Echo (2023 film)

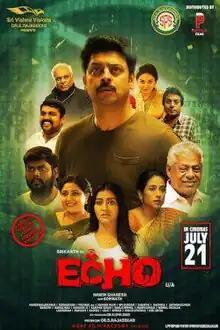
Theatrical release poster

Echo is a 2023 Indian Tamil-language psychological thriller film directed by Nawin Ghanesh and starring Srikanth and Vidya Pradeep in the lead roles. It was released on 21 July 2023 and received positive reviews from critics.